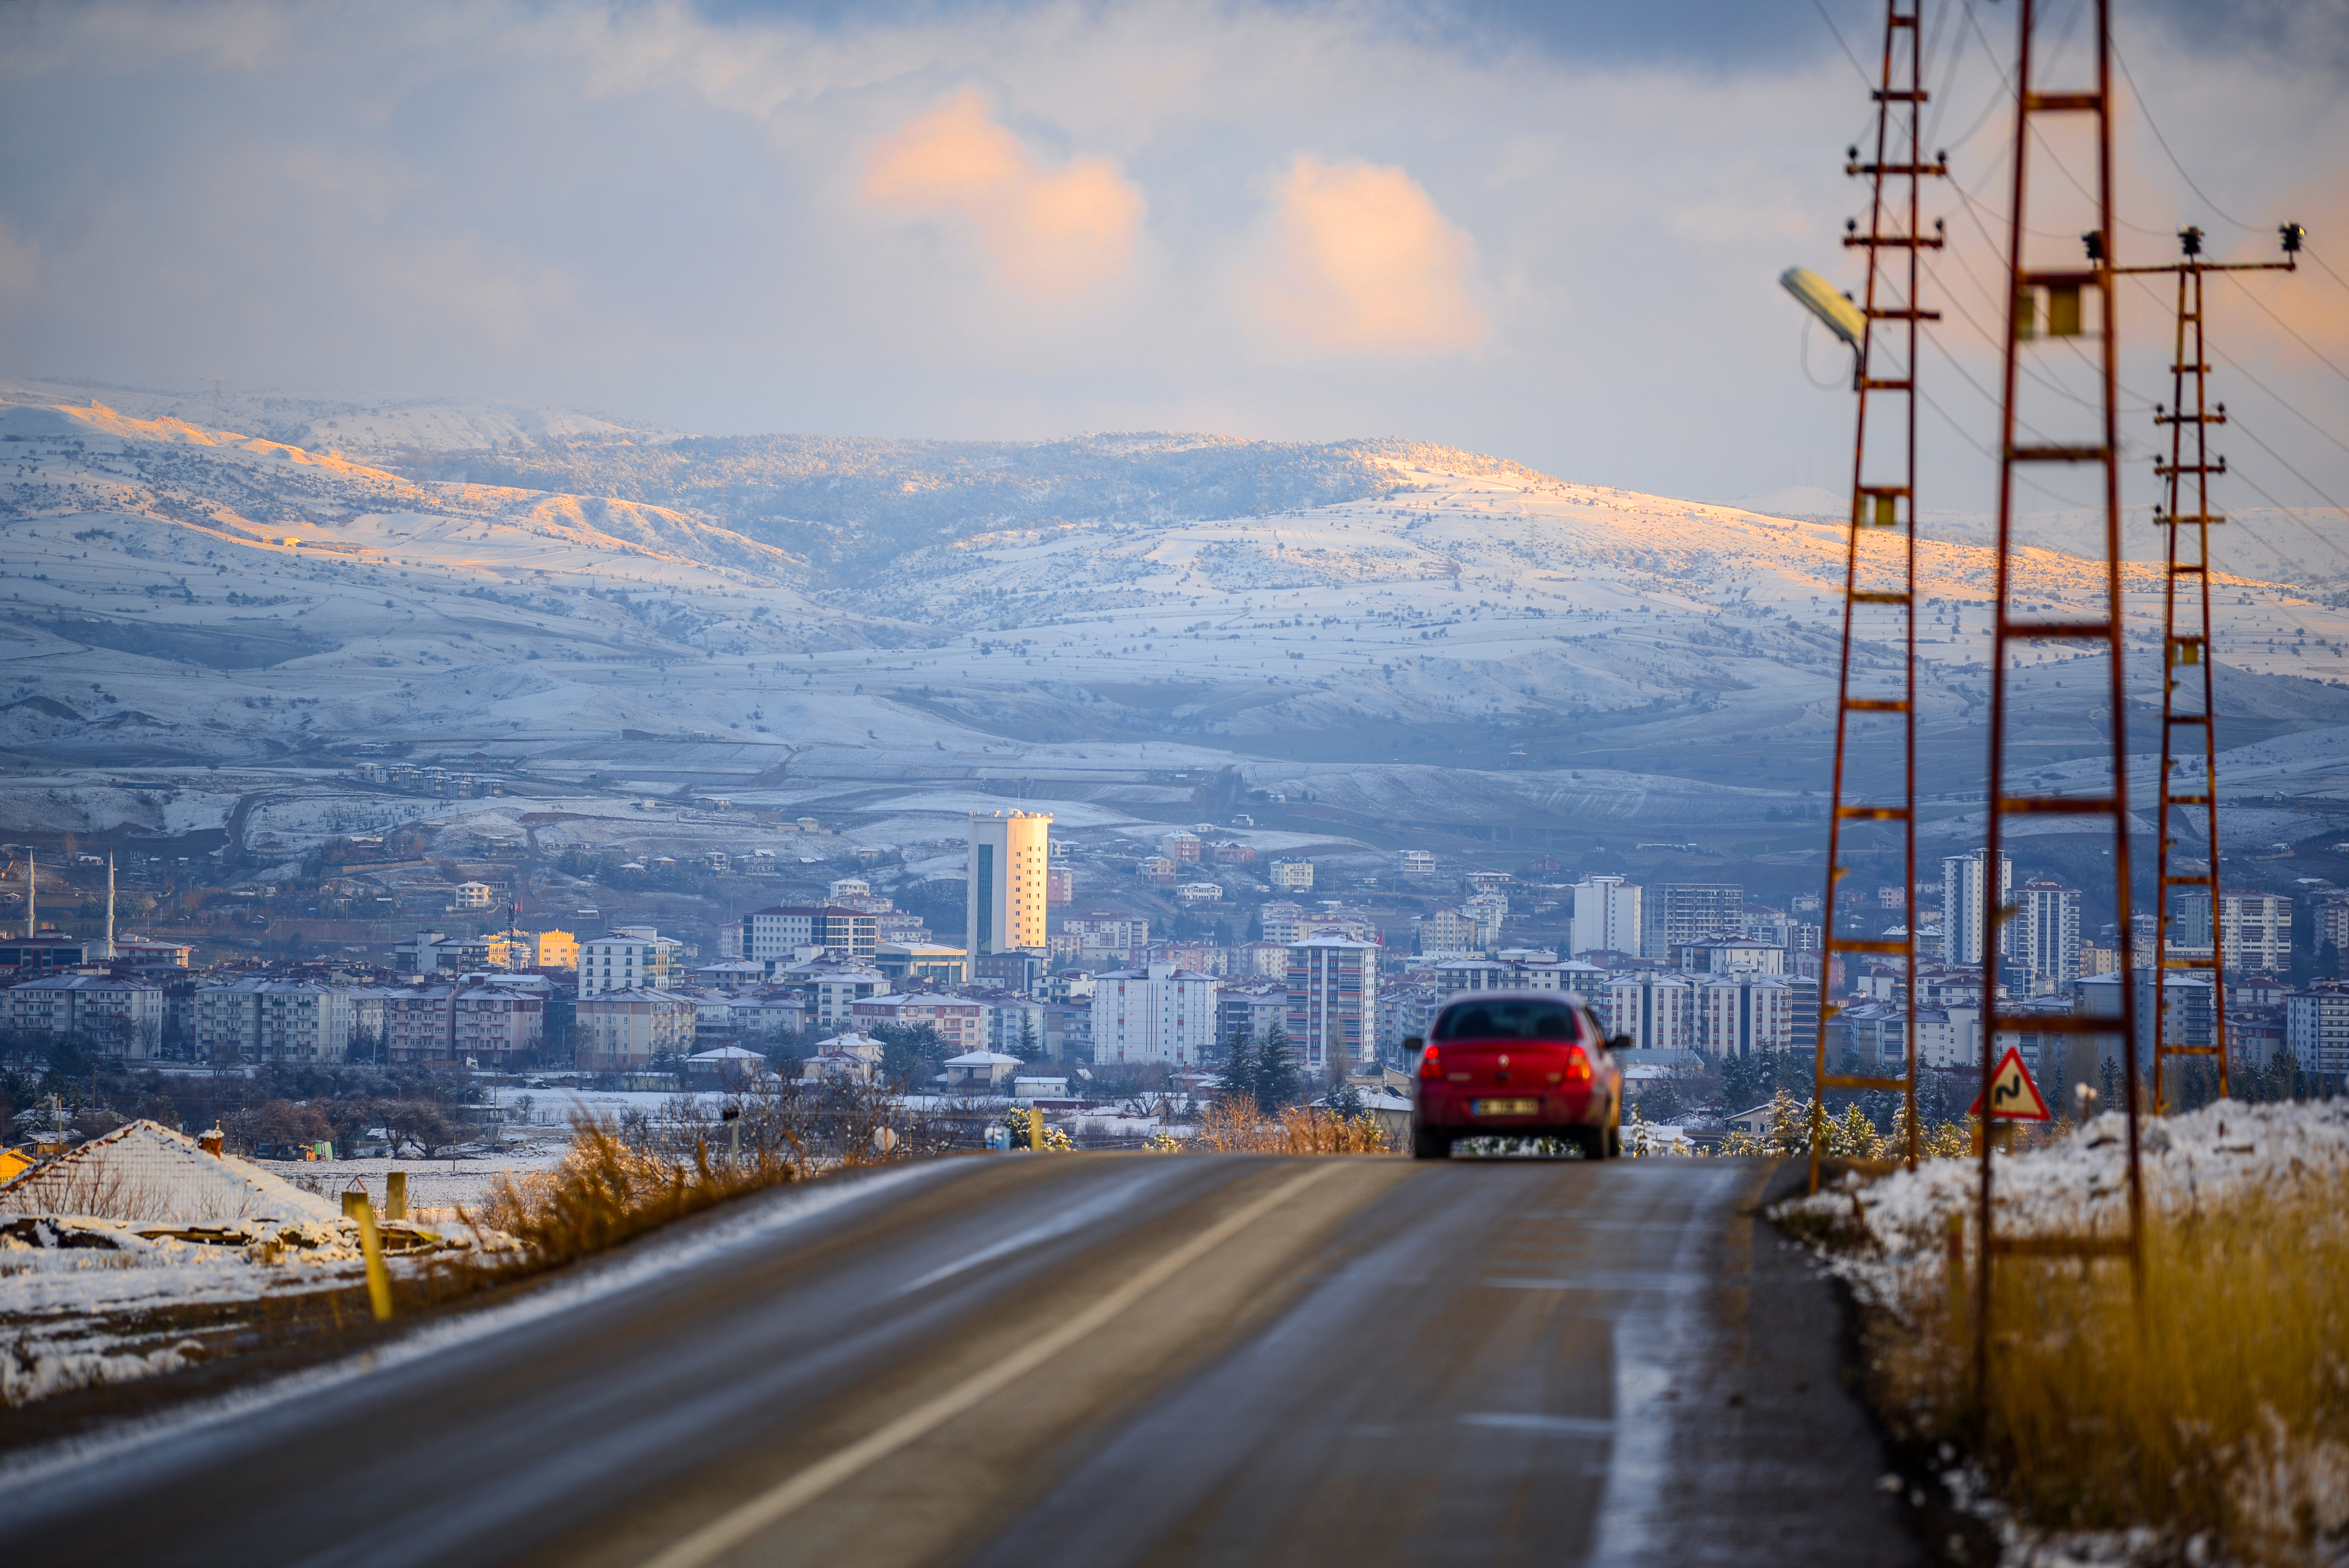
winter, snow, sun, nikon, photo, nature, landscape, cloud, sky, mountain, vehicle, infrastructure, electricity, dusk, road surface, lighting, car, tire, highland, asphalt, overhead power line, line, afterglow, horizon, thoroughfare, road, automotive lighting, mountainous landforms, rolling, city, hill, mountain range, freezing, slope, tree, public utility, natural landscape, evening, highway, transmission tower, lane, electrical supply, sunset, street, night, freeway, truck, ocean, cityscape, family car, tower, sunrise, downtown, luxury vehicle, bridge, traffic, transport, road trip, suburb